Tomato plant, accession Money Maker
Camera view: vertical (180 deg); turntable rotation: 240 degrees
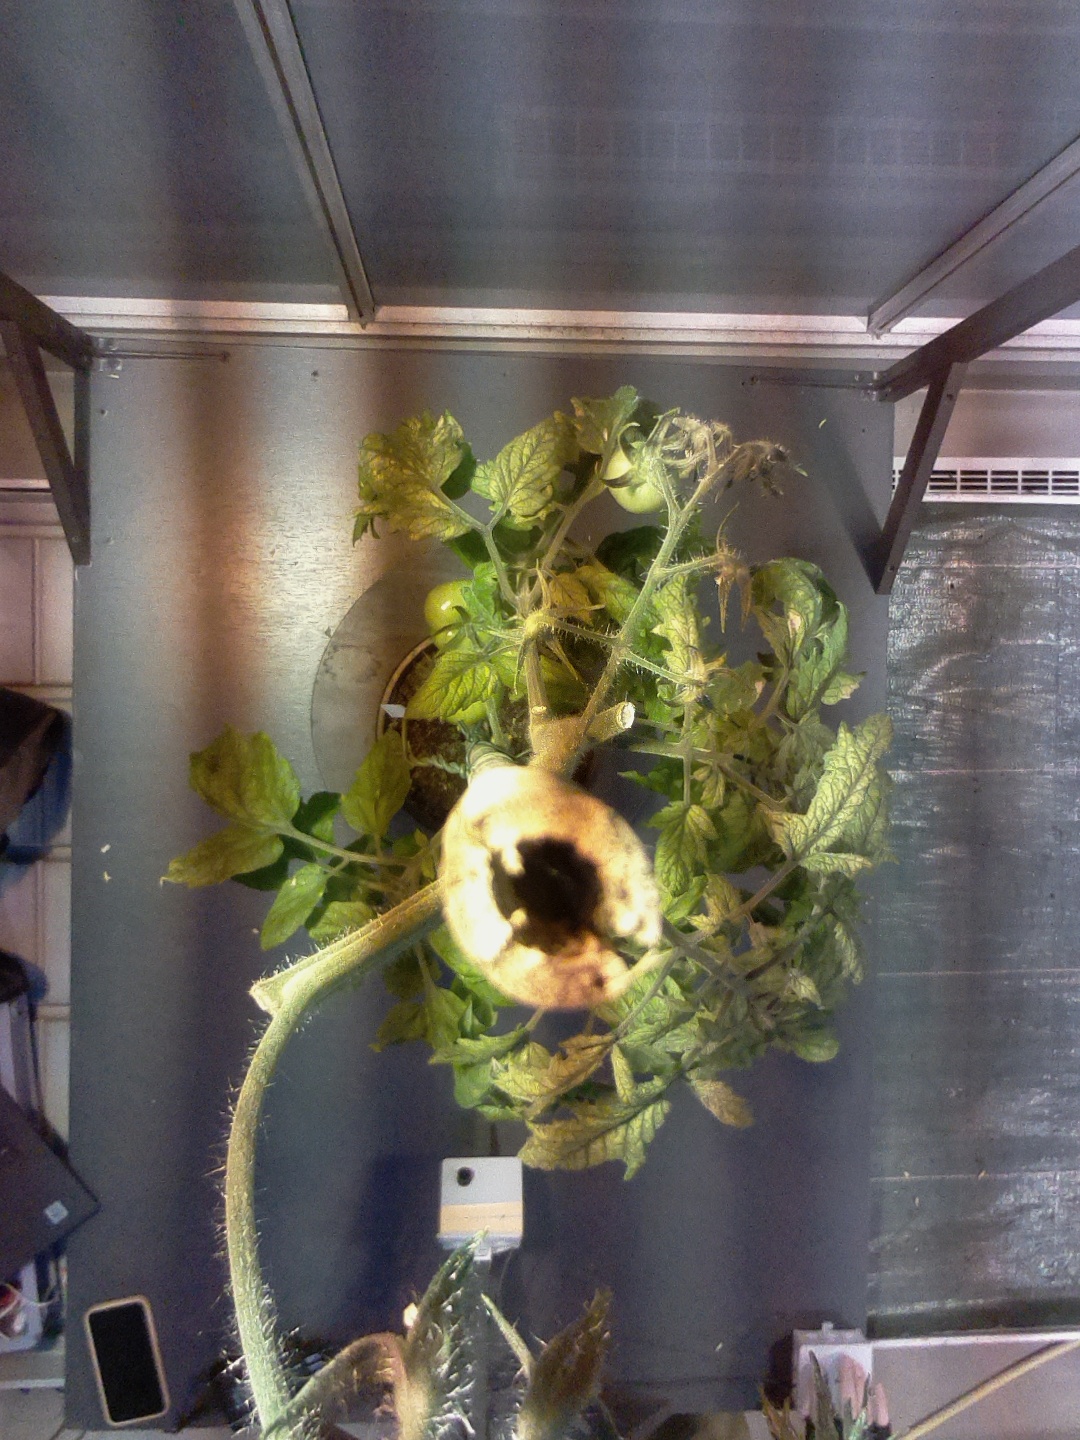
BBCH growth stage 75: 50%-60% of final fruit size